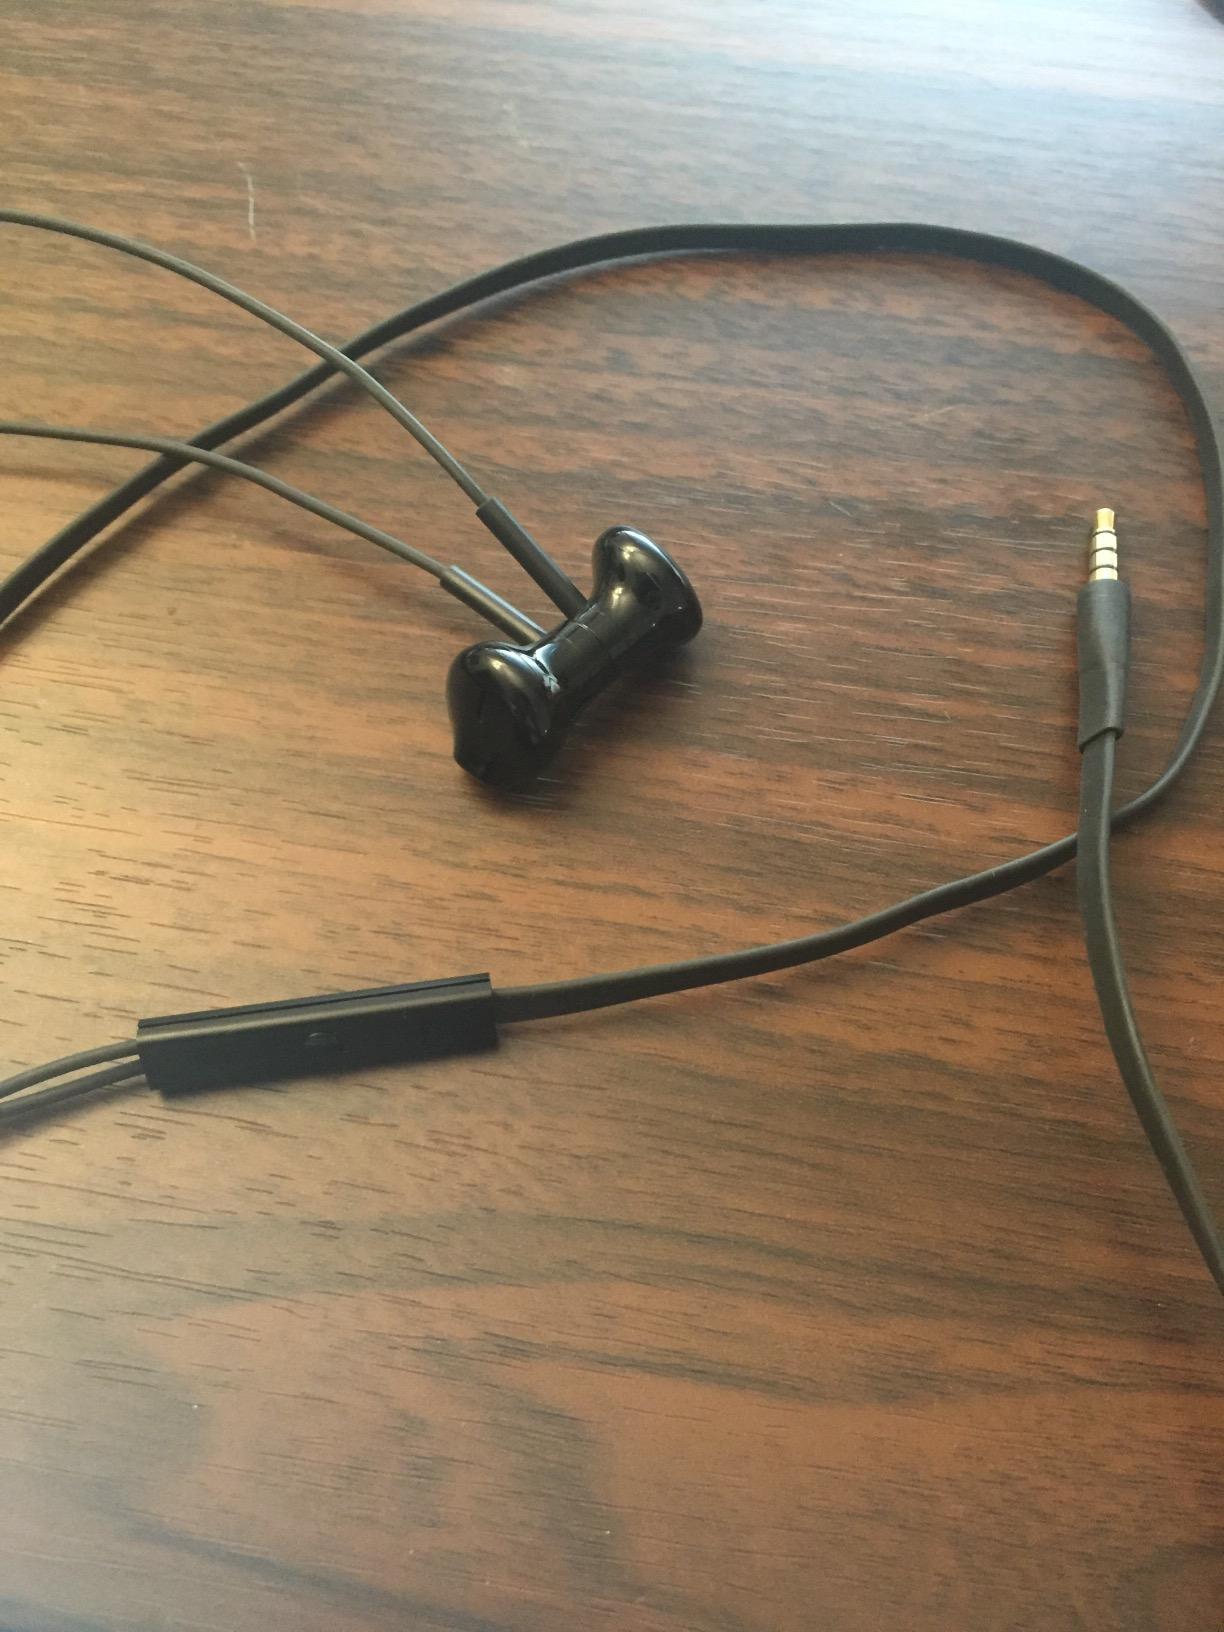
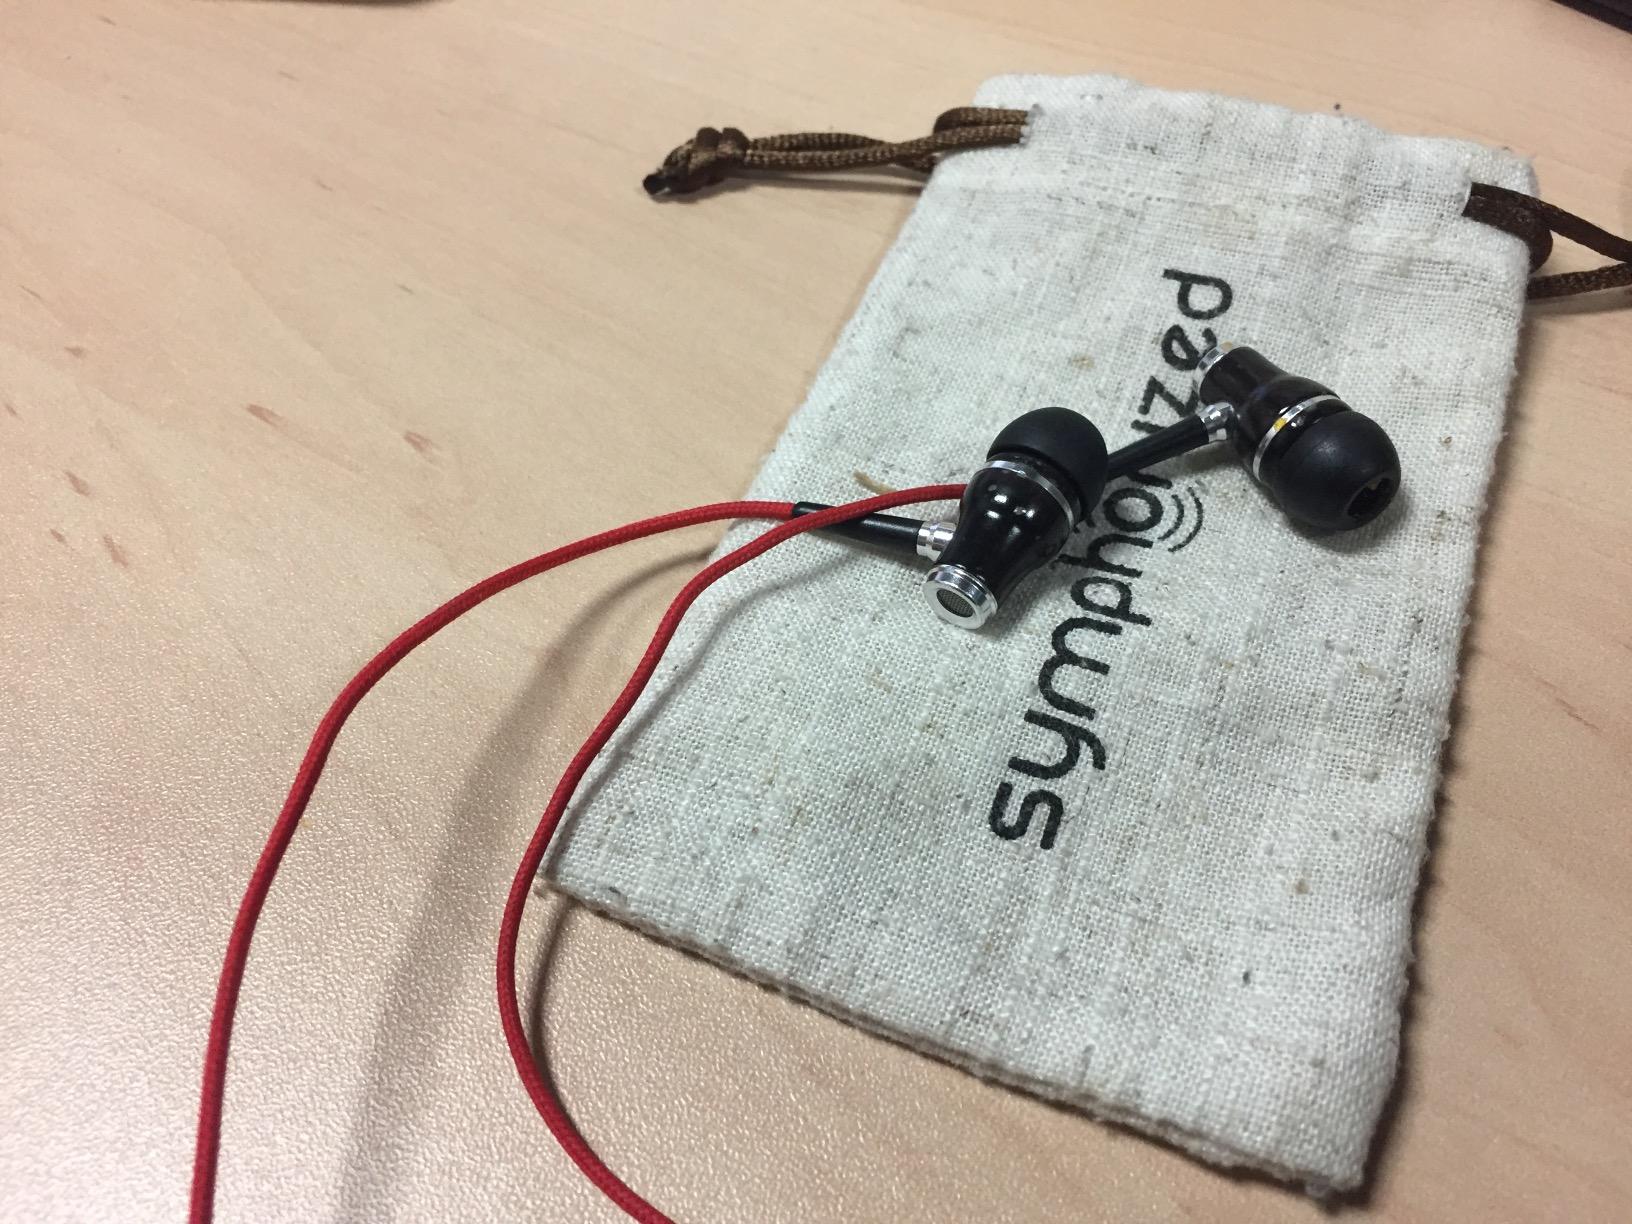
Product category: headphones
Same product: no